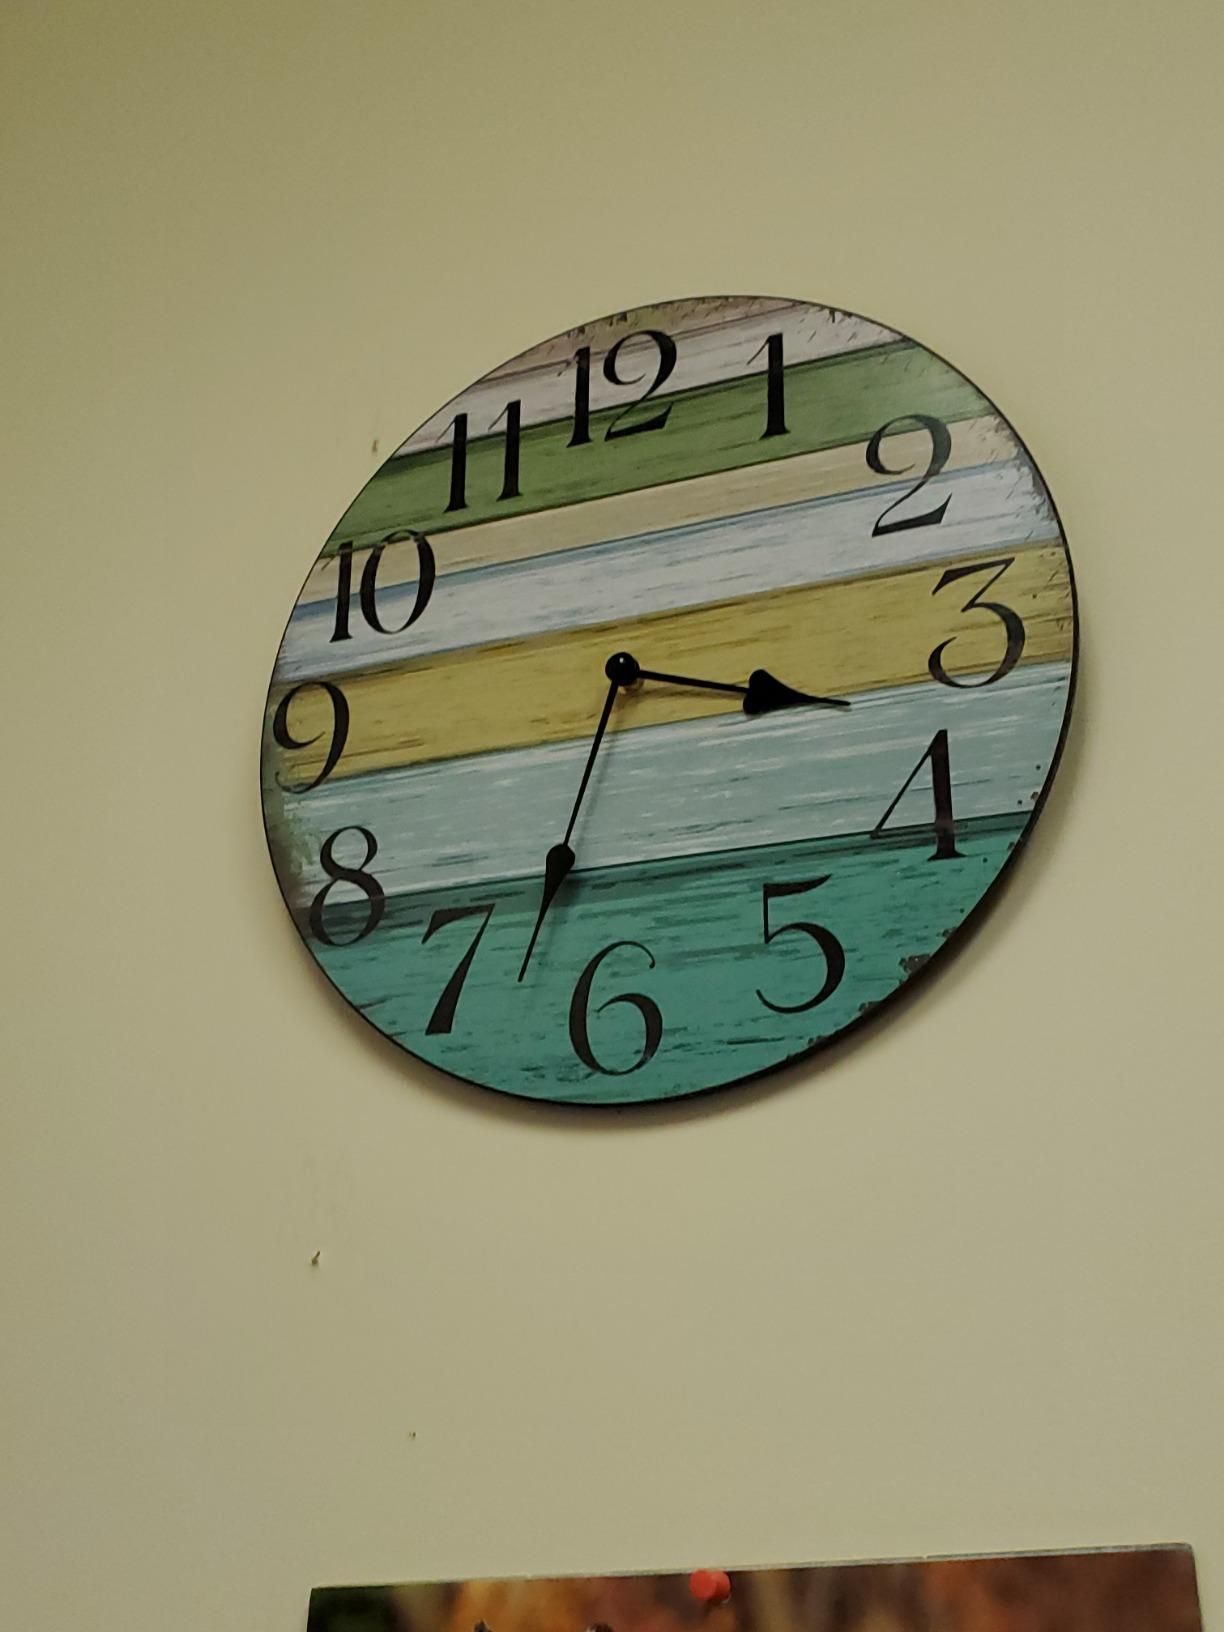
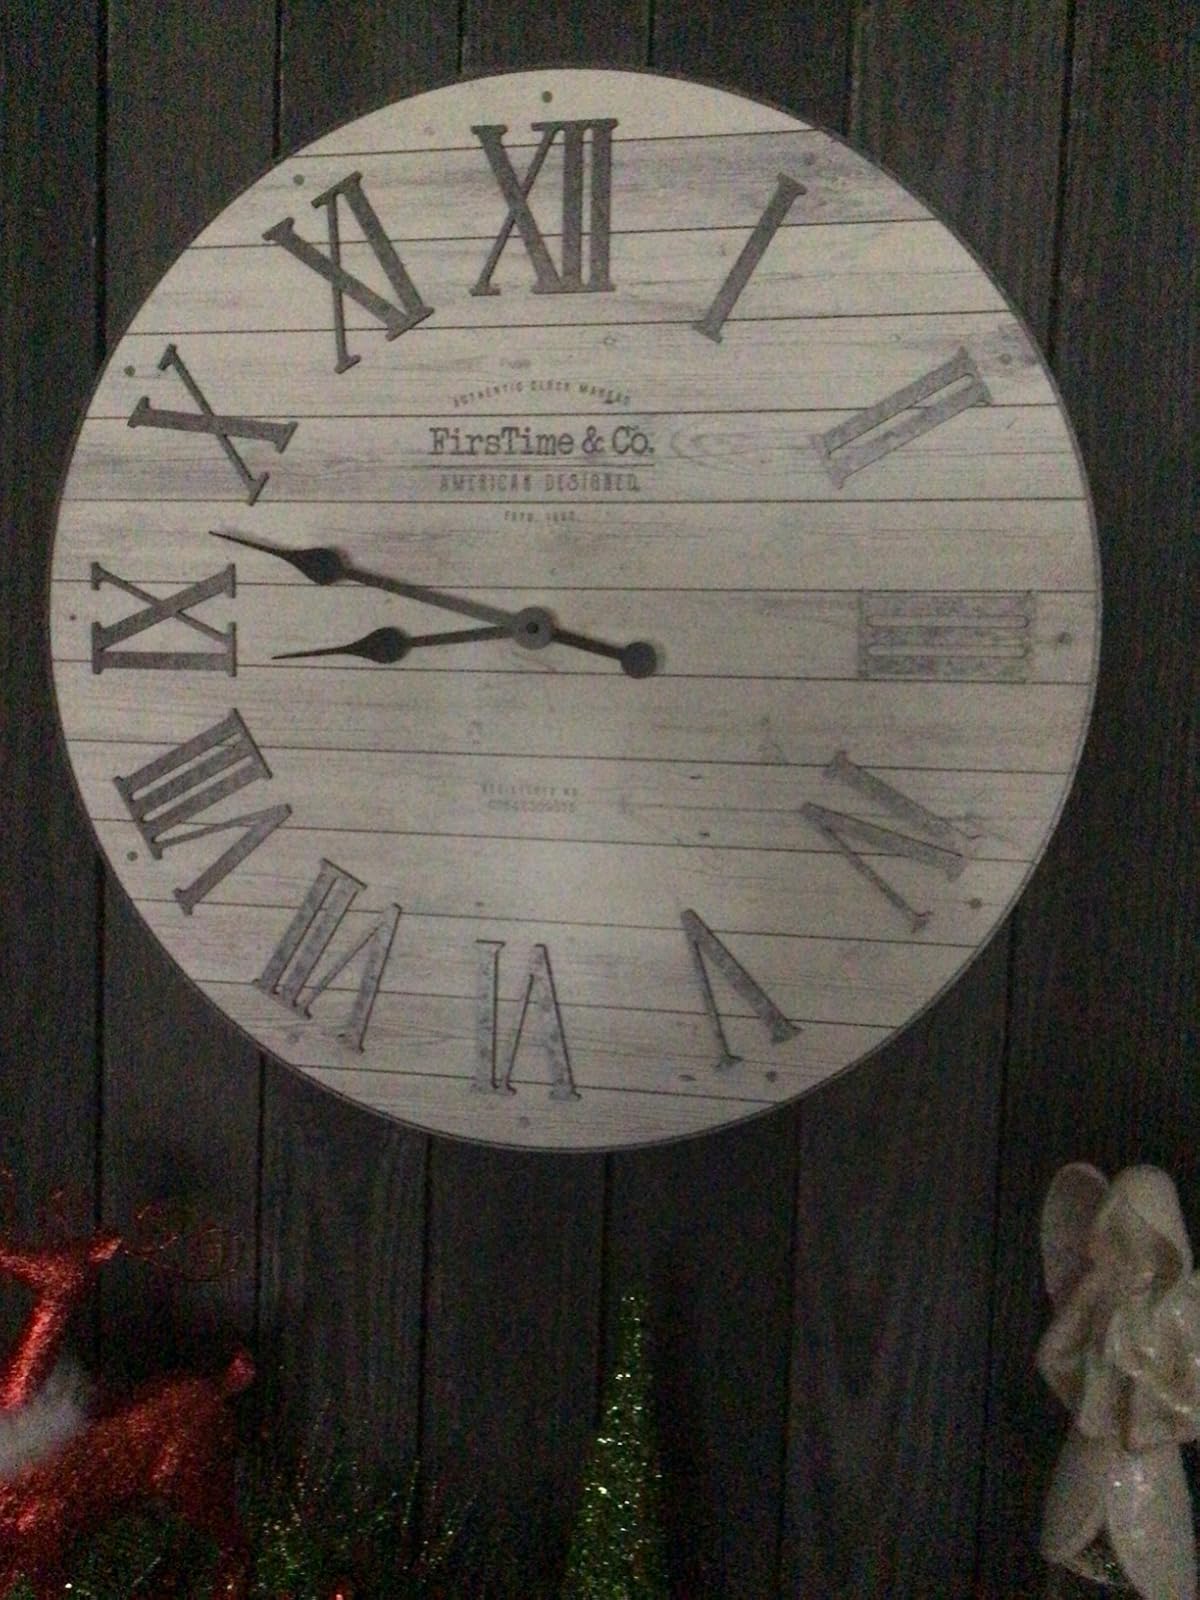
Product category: clock
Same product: no